Bogurodzica

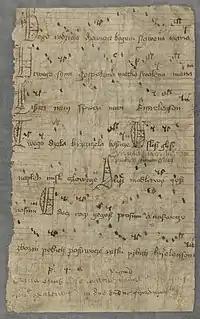
Bogurodzica manuscript, 1407

Bogurodzica (calque of the Greek term "Theotokos"), in English known as the Mother of God, is a medieval Christian hymn composed sometime between the 10th and 13th centuries in Poland. It is believed to be the oldest religious hymn or patriotic anthem in the Polish language, which was traditionally sung in Old Polish with the Greek phrase "Kyrie eleison" – "Lord, have mercy". While its origin is not entirely clear, several scholars agree that Saint Adalbert of Prague is the likely author. Polish knights chanted Bogurodzica prior to their engagement at the Battle of Grunwald and it also accompanied the coronation ceremonies of the first Jagiellonian kings.